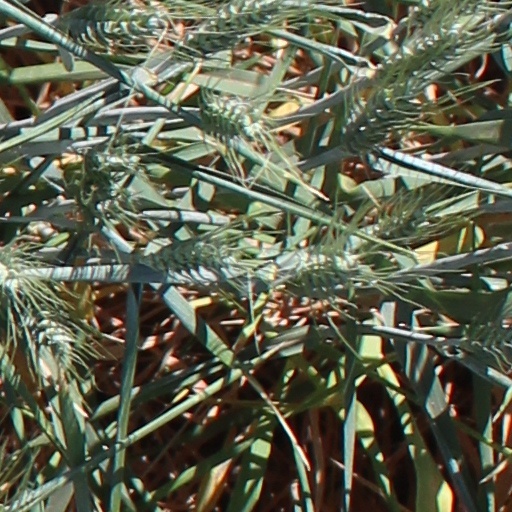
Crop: wheat